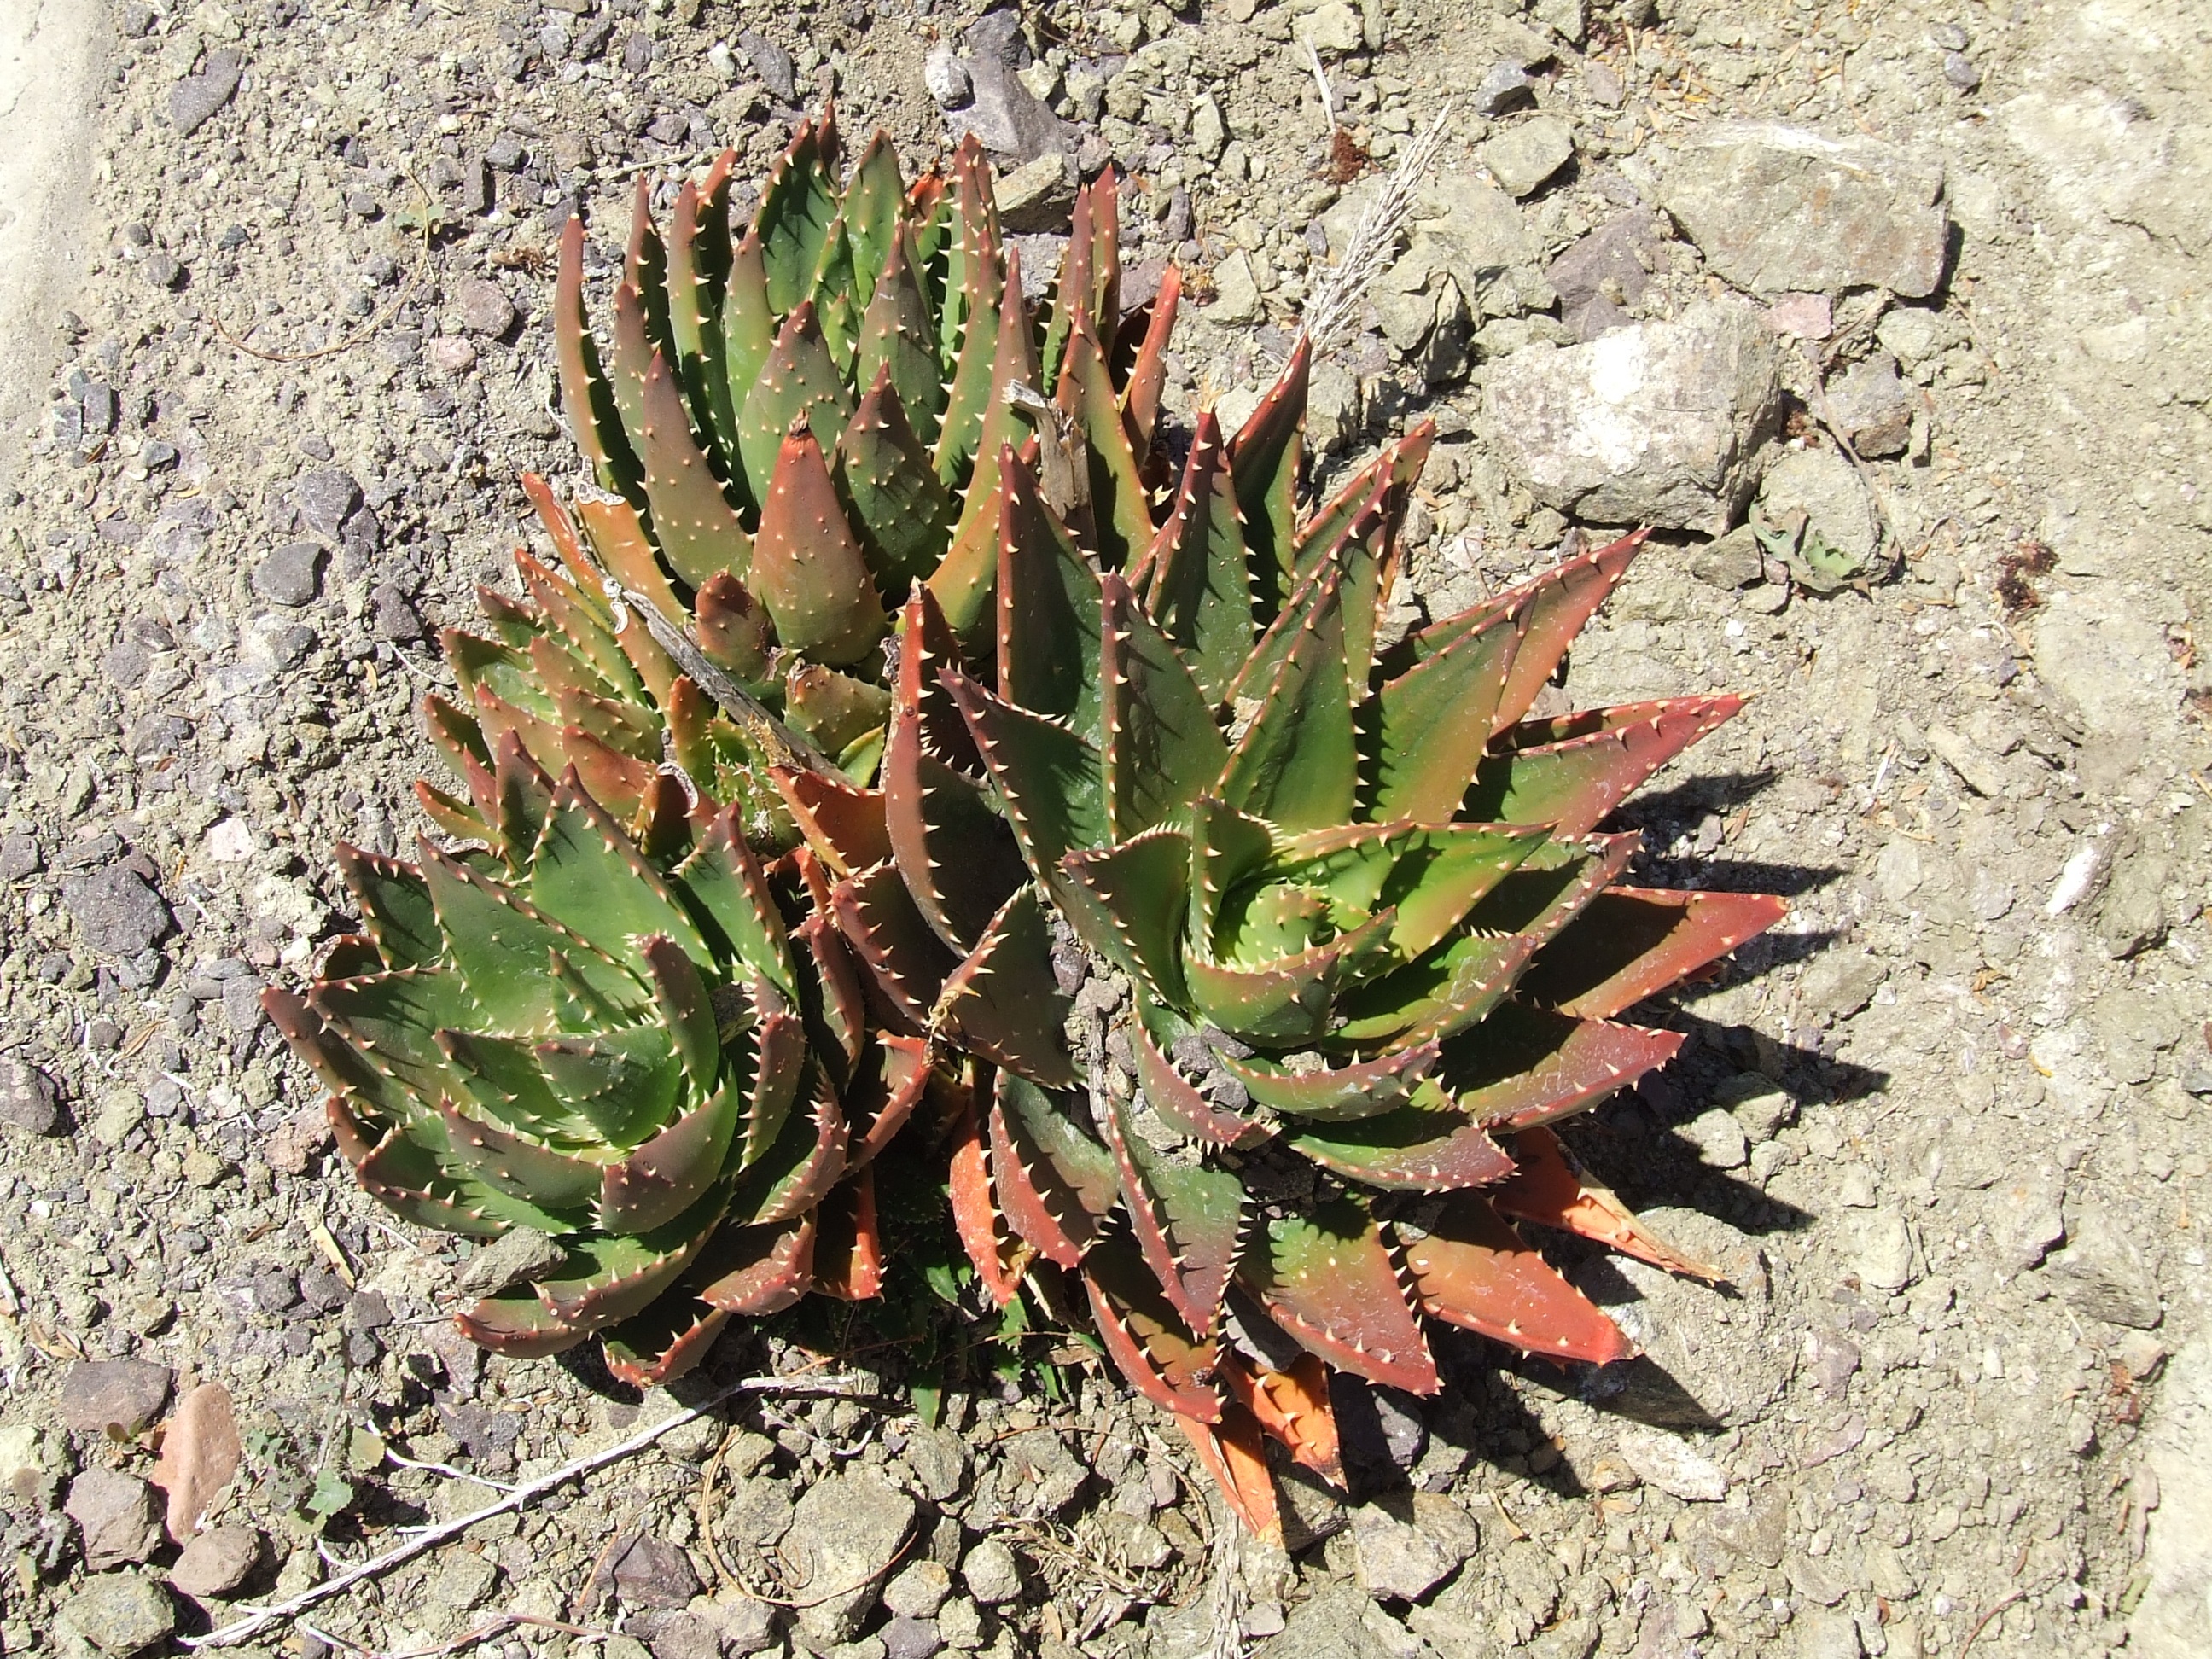
cactus, plant, leaf, flower, stone, botany, flora, aloe, agave, survival, xanthorrhoeaceae, flowering plant, land plant, hedgehog cactus